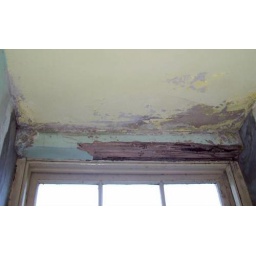
Damp and signs of rot in the window frame.